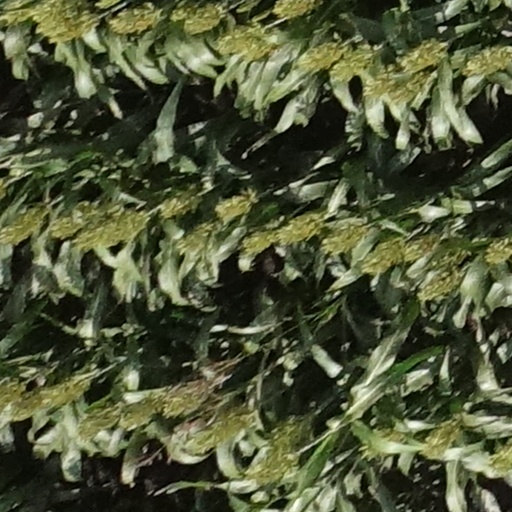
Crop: sorghum